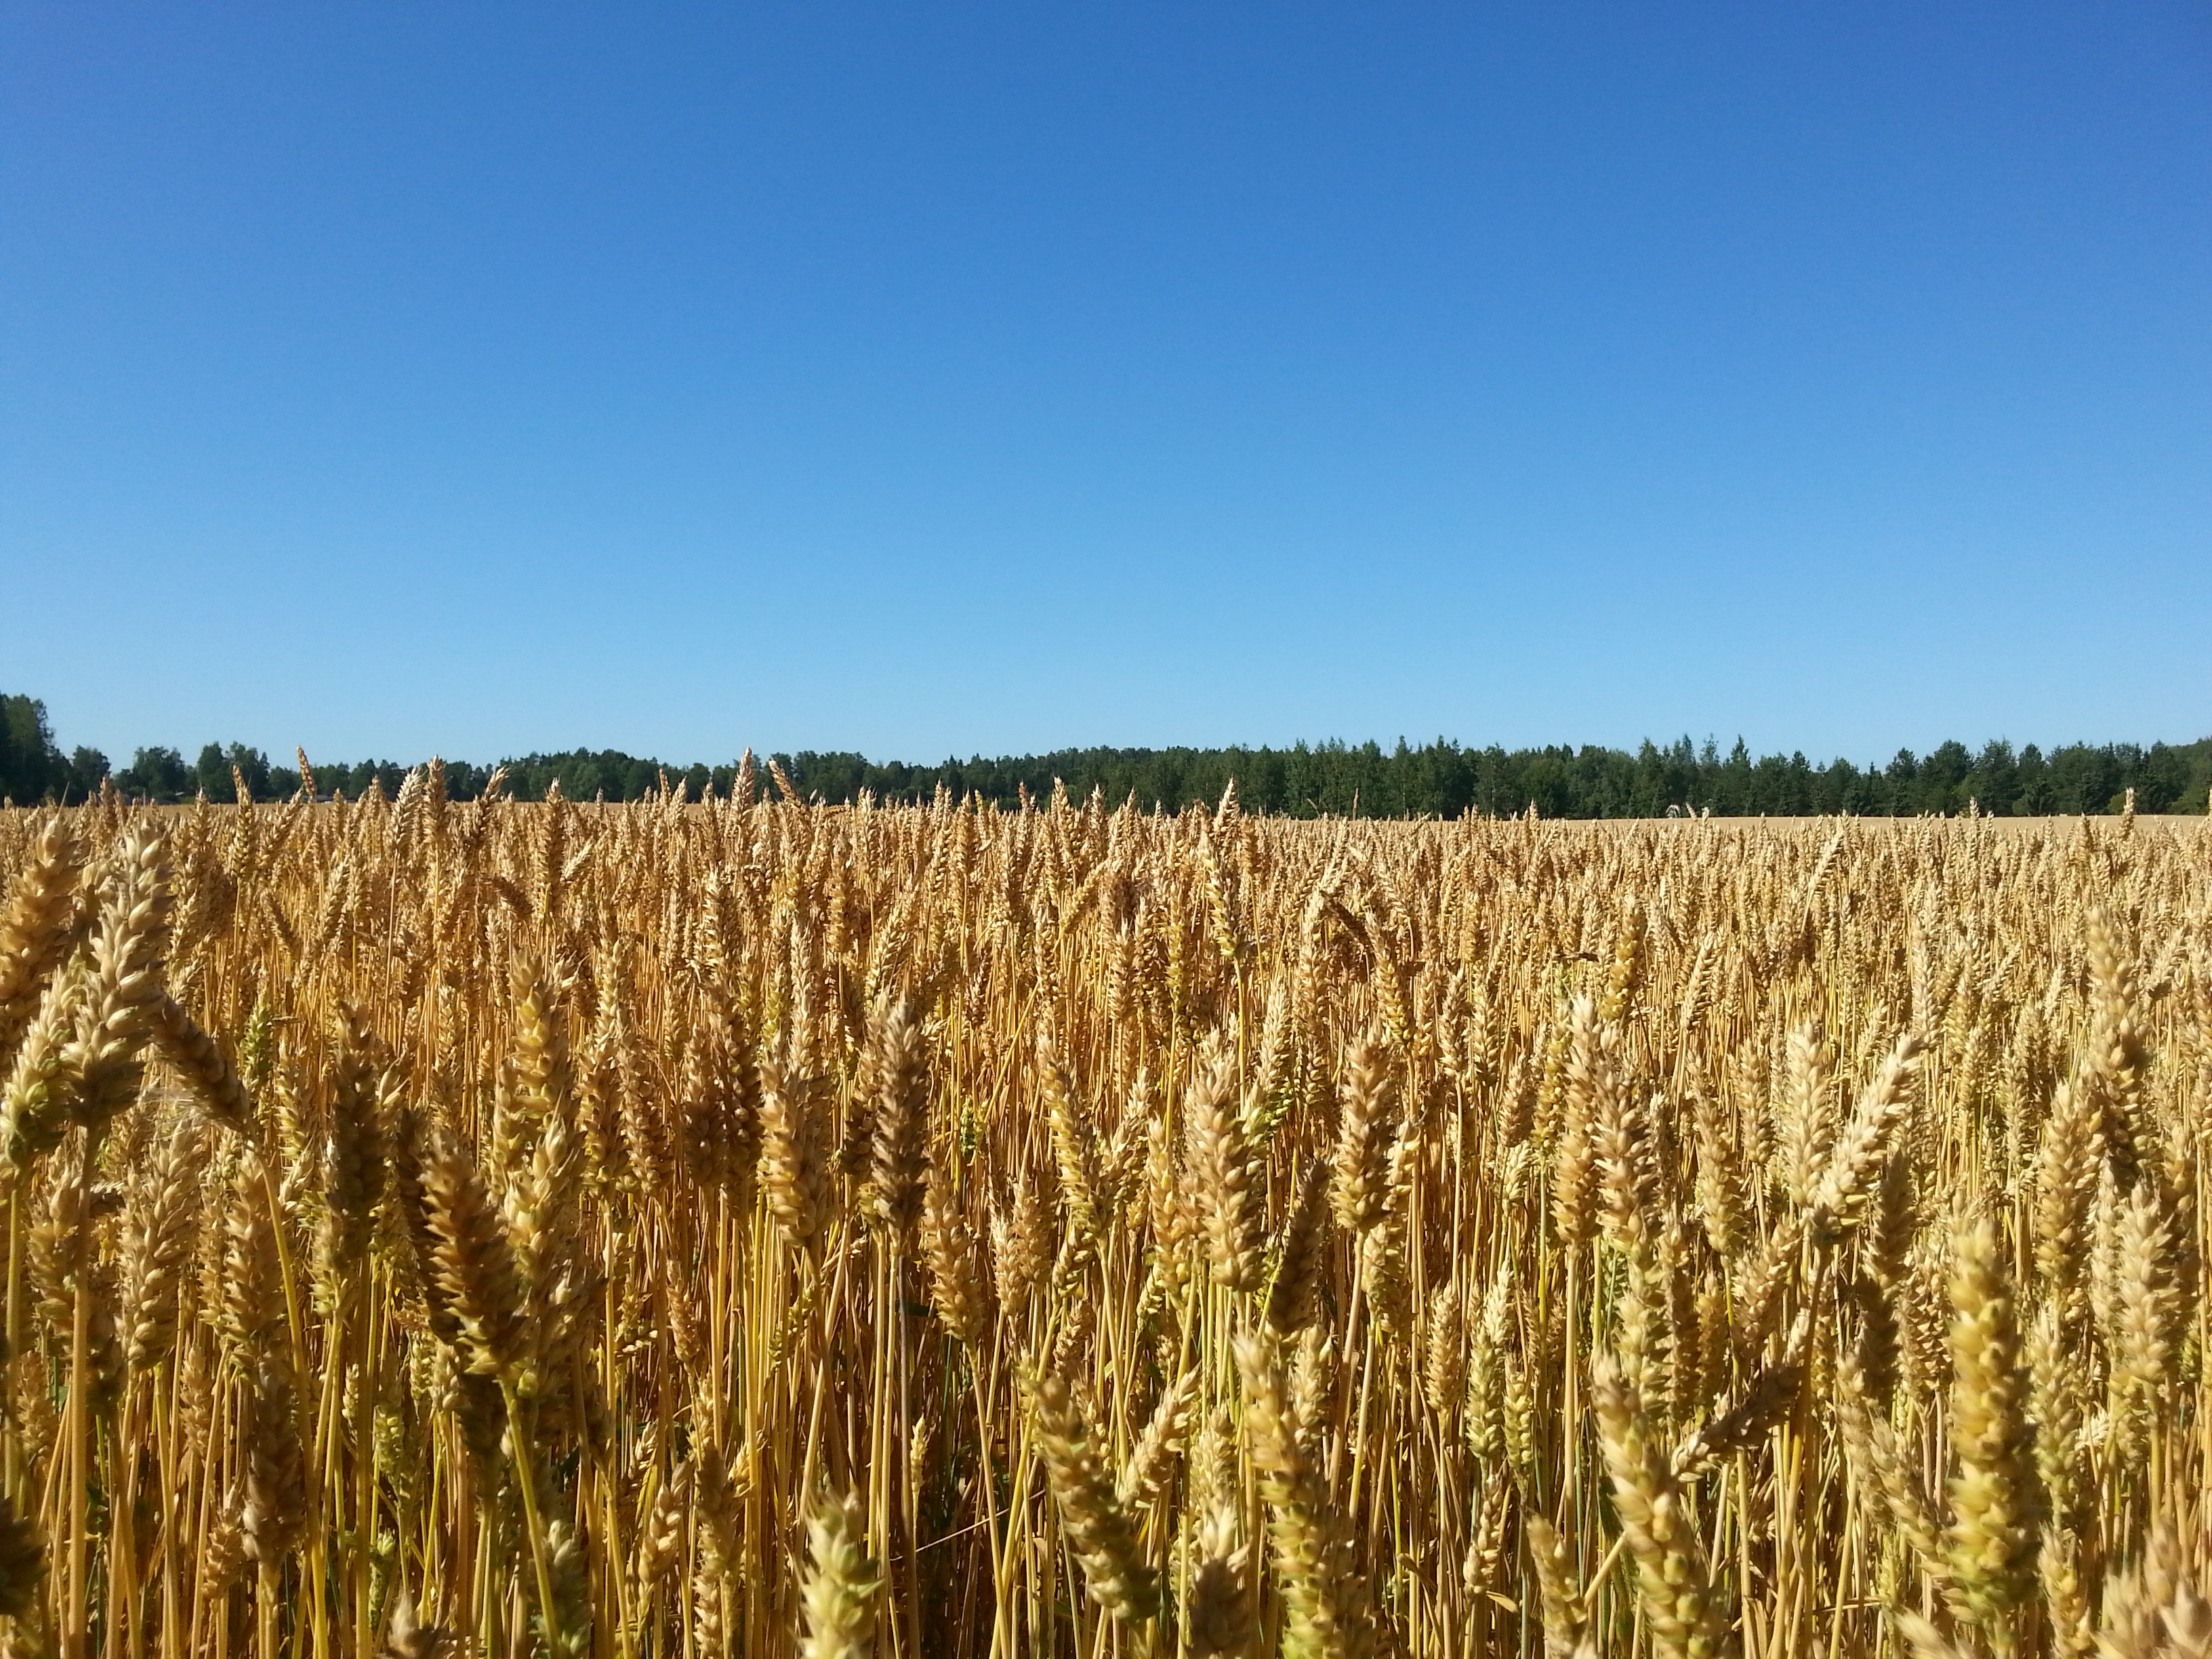
landscape, grass, sky, hay, field, barley, wheat, grain, prairie, countryside, summer, green, harvest, crop, agriculture, cereal, blue sky, rye, cornfield, finnish, commodity, triticale, poales, milieu, grass family, phragmites, food grain